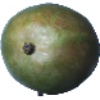
Label: mango